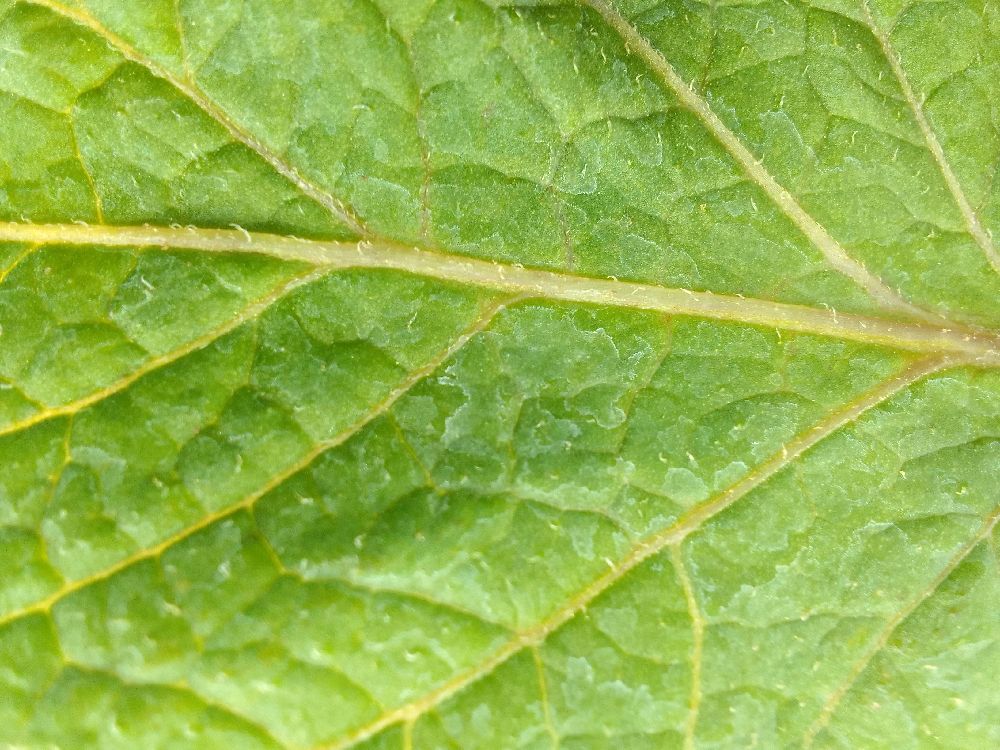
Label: Healthy